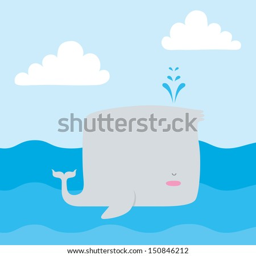
a vector illustration of whale out at sea .